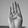
ASL letter: B